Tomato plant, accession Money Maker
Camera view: vertical (180 deg); turntable rotation: 330 degrees
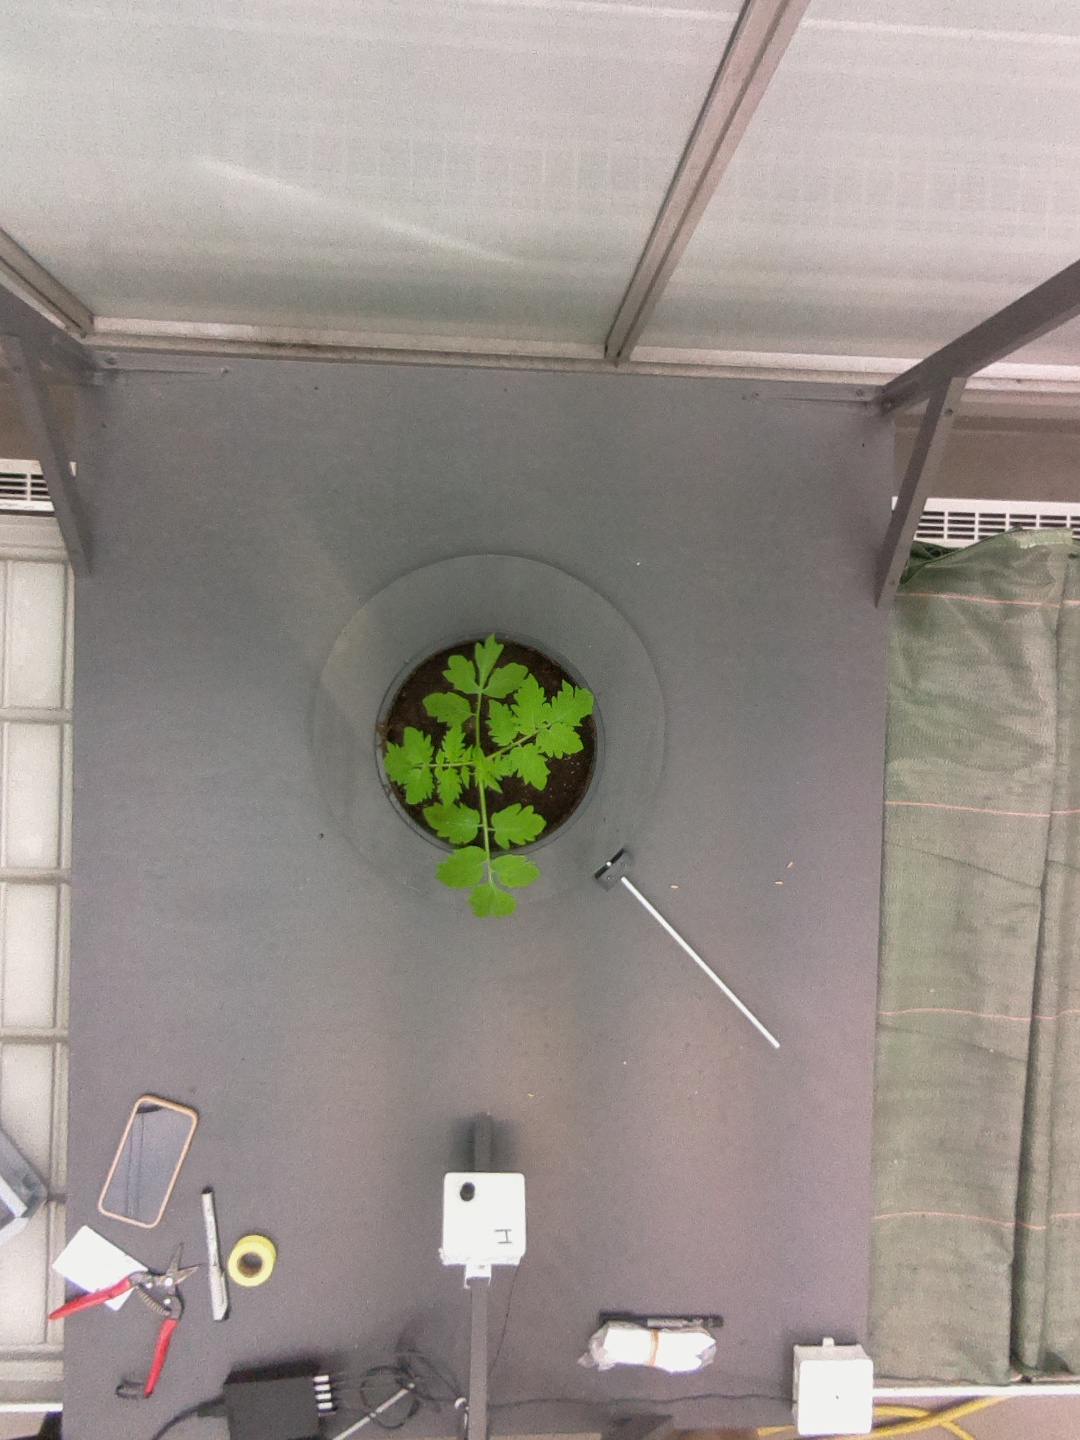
BBCH growth stage 13: 6 of true leaves visible